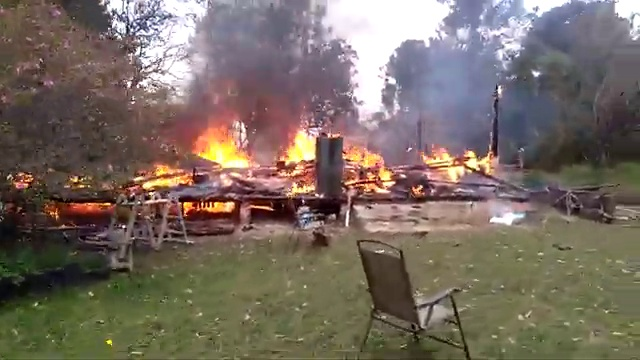
Fire: yes
Smoke: yes